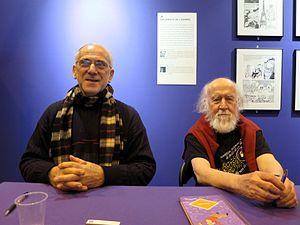
Bernard Séret et Hubert Reeves, au salon du livre de Paris 2016, en dédicace pour le lancement de la collection ""Petite Bédéthèque des savoirs"" par les éditions du Lombard."
La Petite Bédéthèque des savoirs est une collection de bandes dessinées pédagogiques publiée par les éditions Le Lombard sous la direction de David Vandermeulen. L'éditrice est Nathalie Van Campenhoudt et le concepteur graphique, Elhadi Yazi. Le principe de la Petite Bédéthèque des savoirs est d'associer un essayiste scientifique reconnu dans son domaine à un auteur de bande dessinée. Sept catégories sont traitées : histoire, pensée, technique, science, culture, nature et société. Pour leur ambition didactique autant que pour leur format, les albums de la Petite Bédéthèque des savoirs sont souvent comparés aux collections Que sais-je ? et Découvertes Gallimard. Cette collection s'inscrit dans une tendance éditoriale plus générale avec la Revue dessinée, la collection Sociorama chez Casterman, Octopus chez Delcourt, les bandes dessinées de Marion Montaigne, etc.